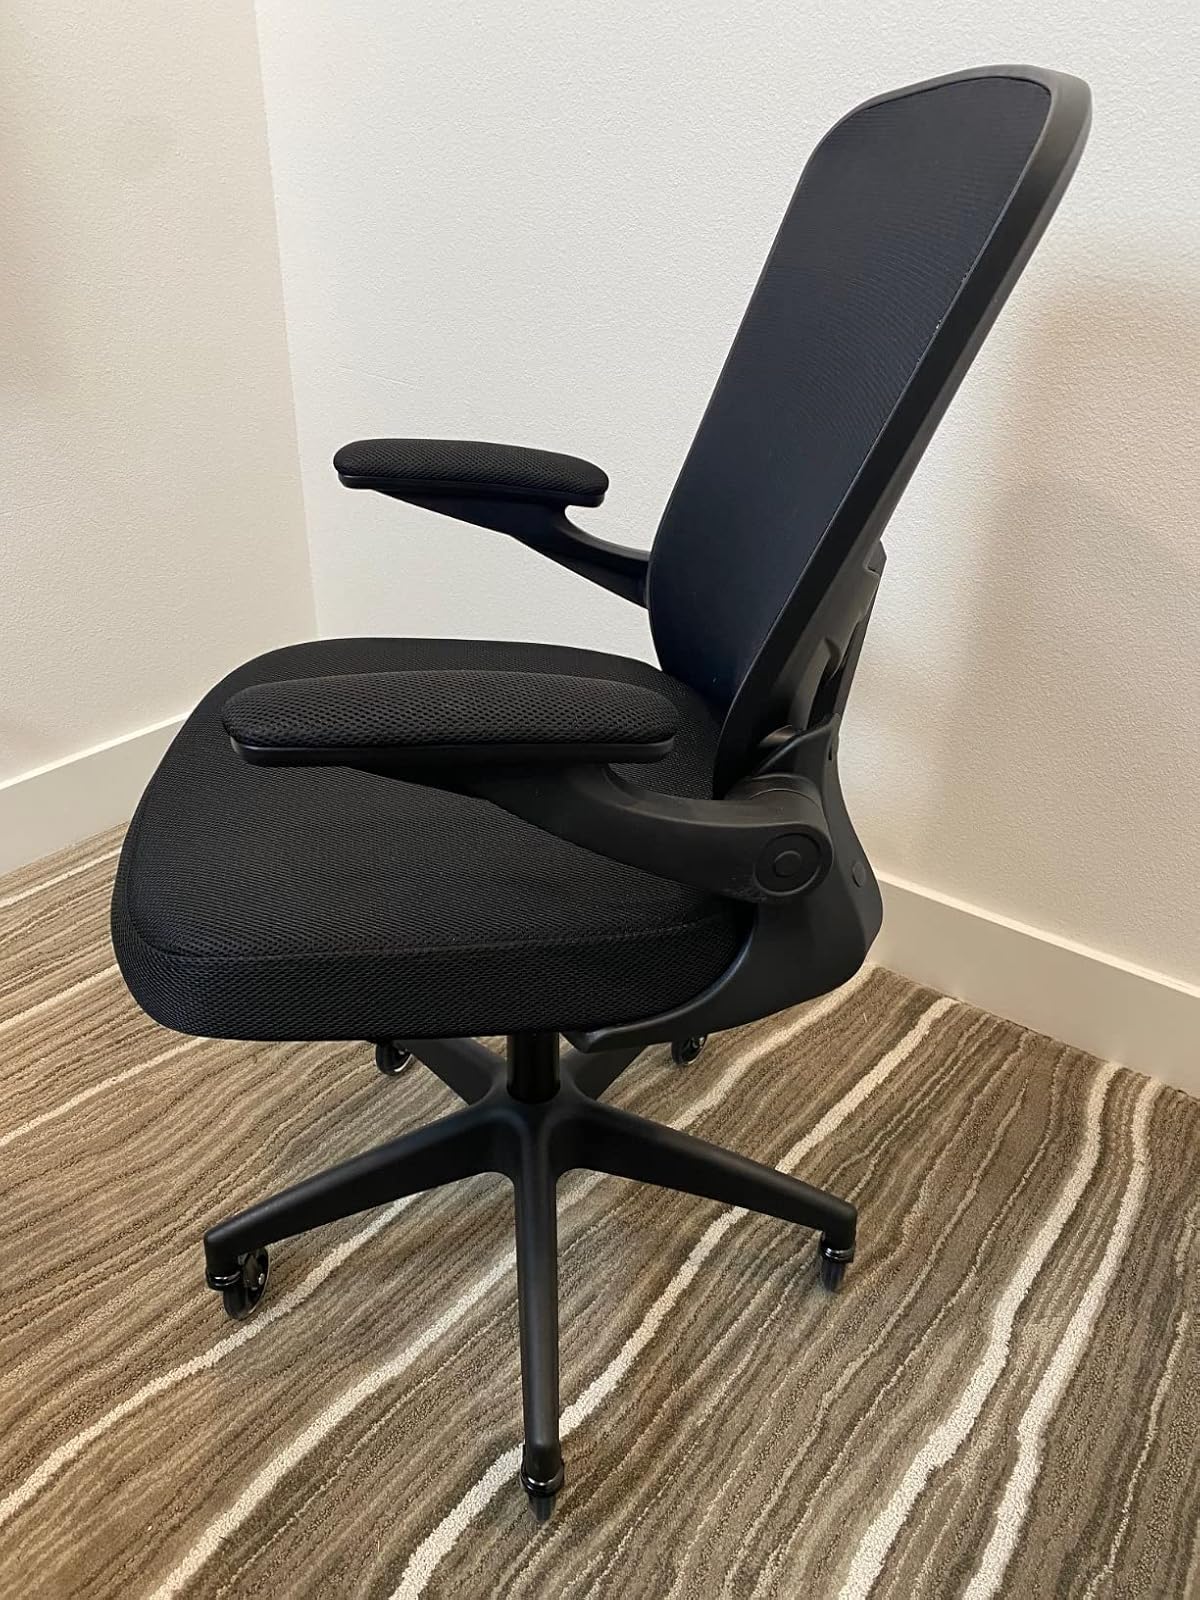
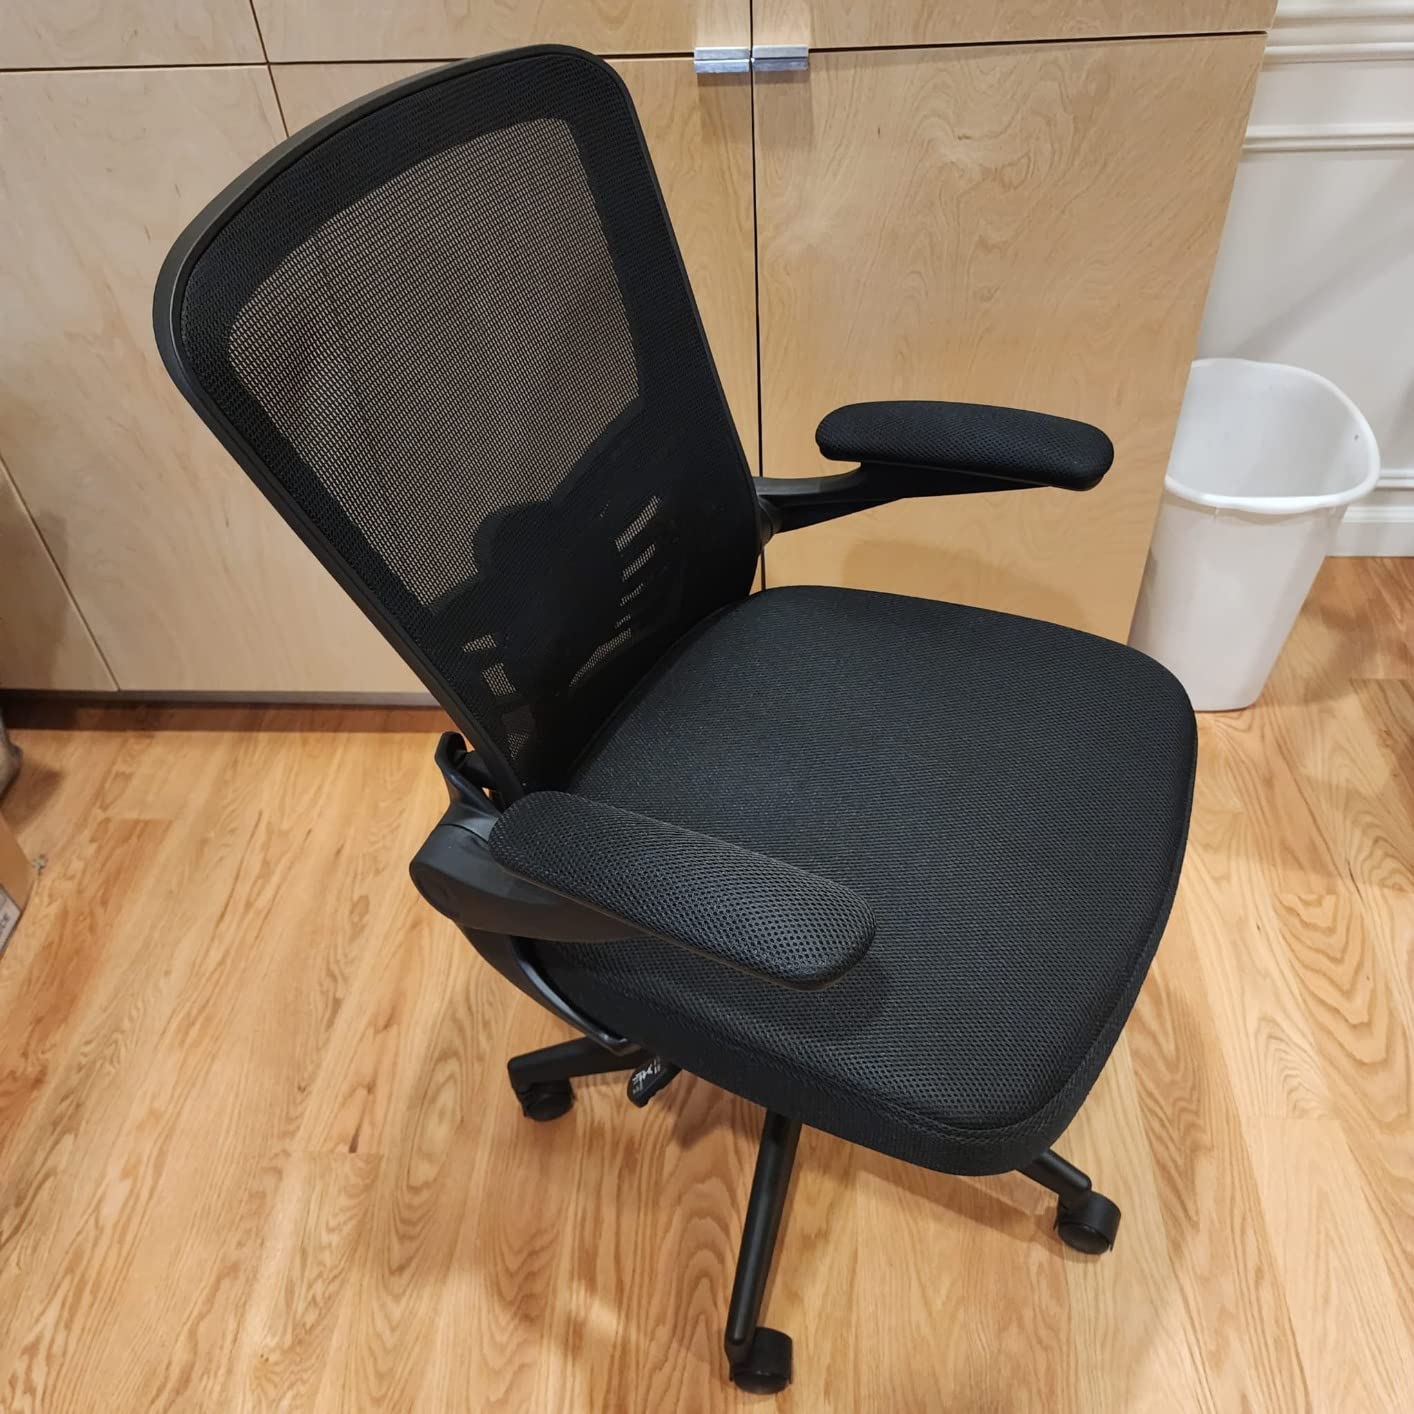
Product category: items_chair
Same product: yes